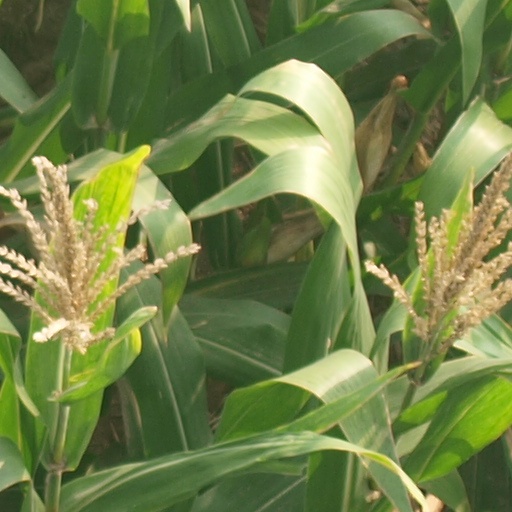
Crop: maize; corn